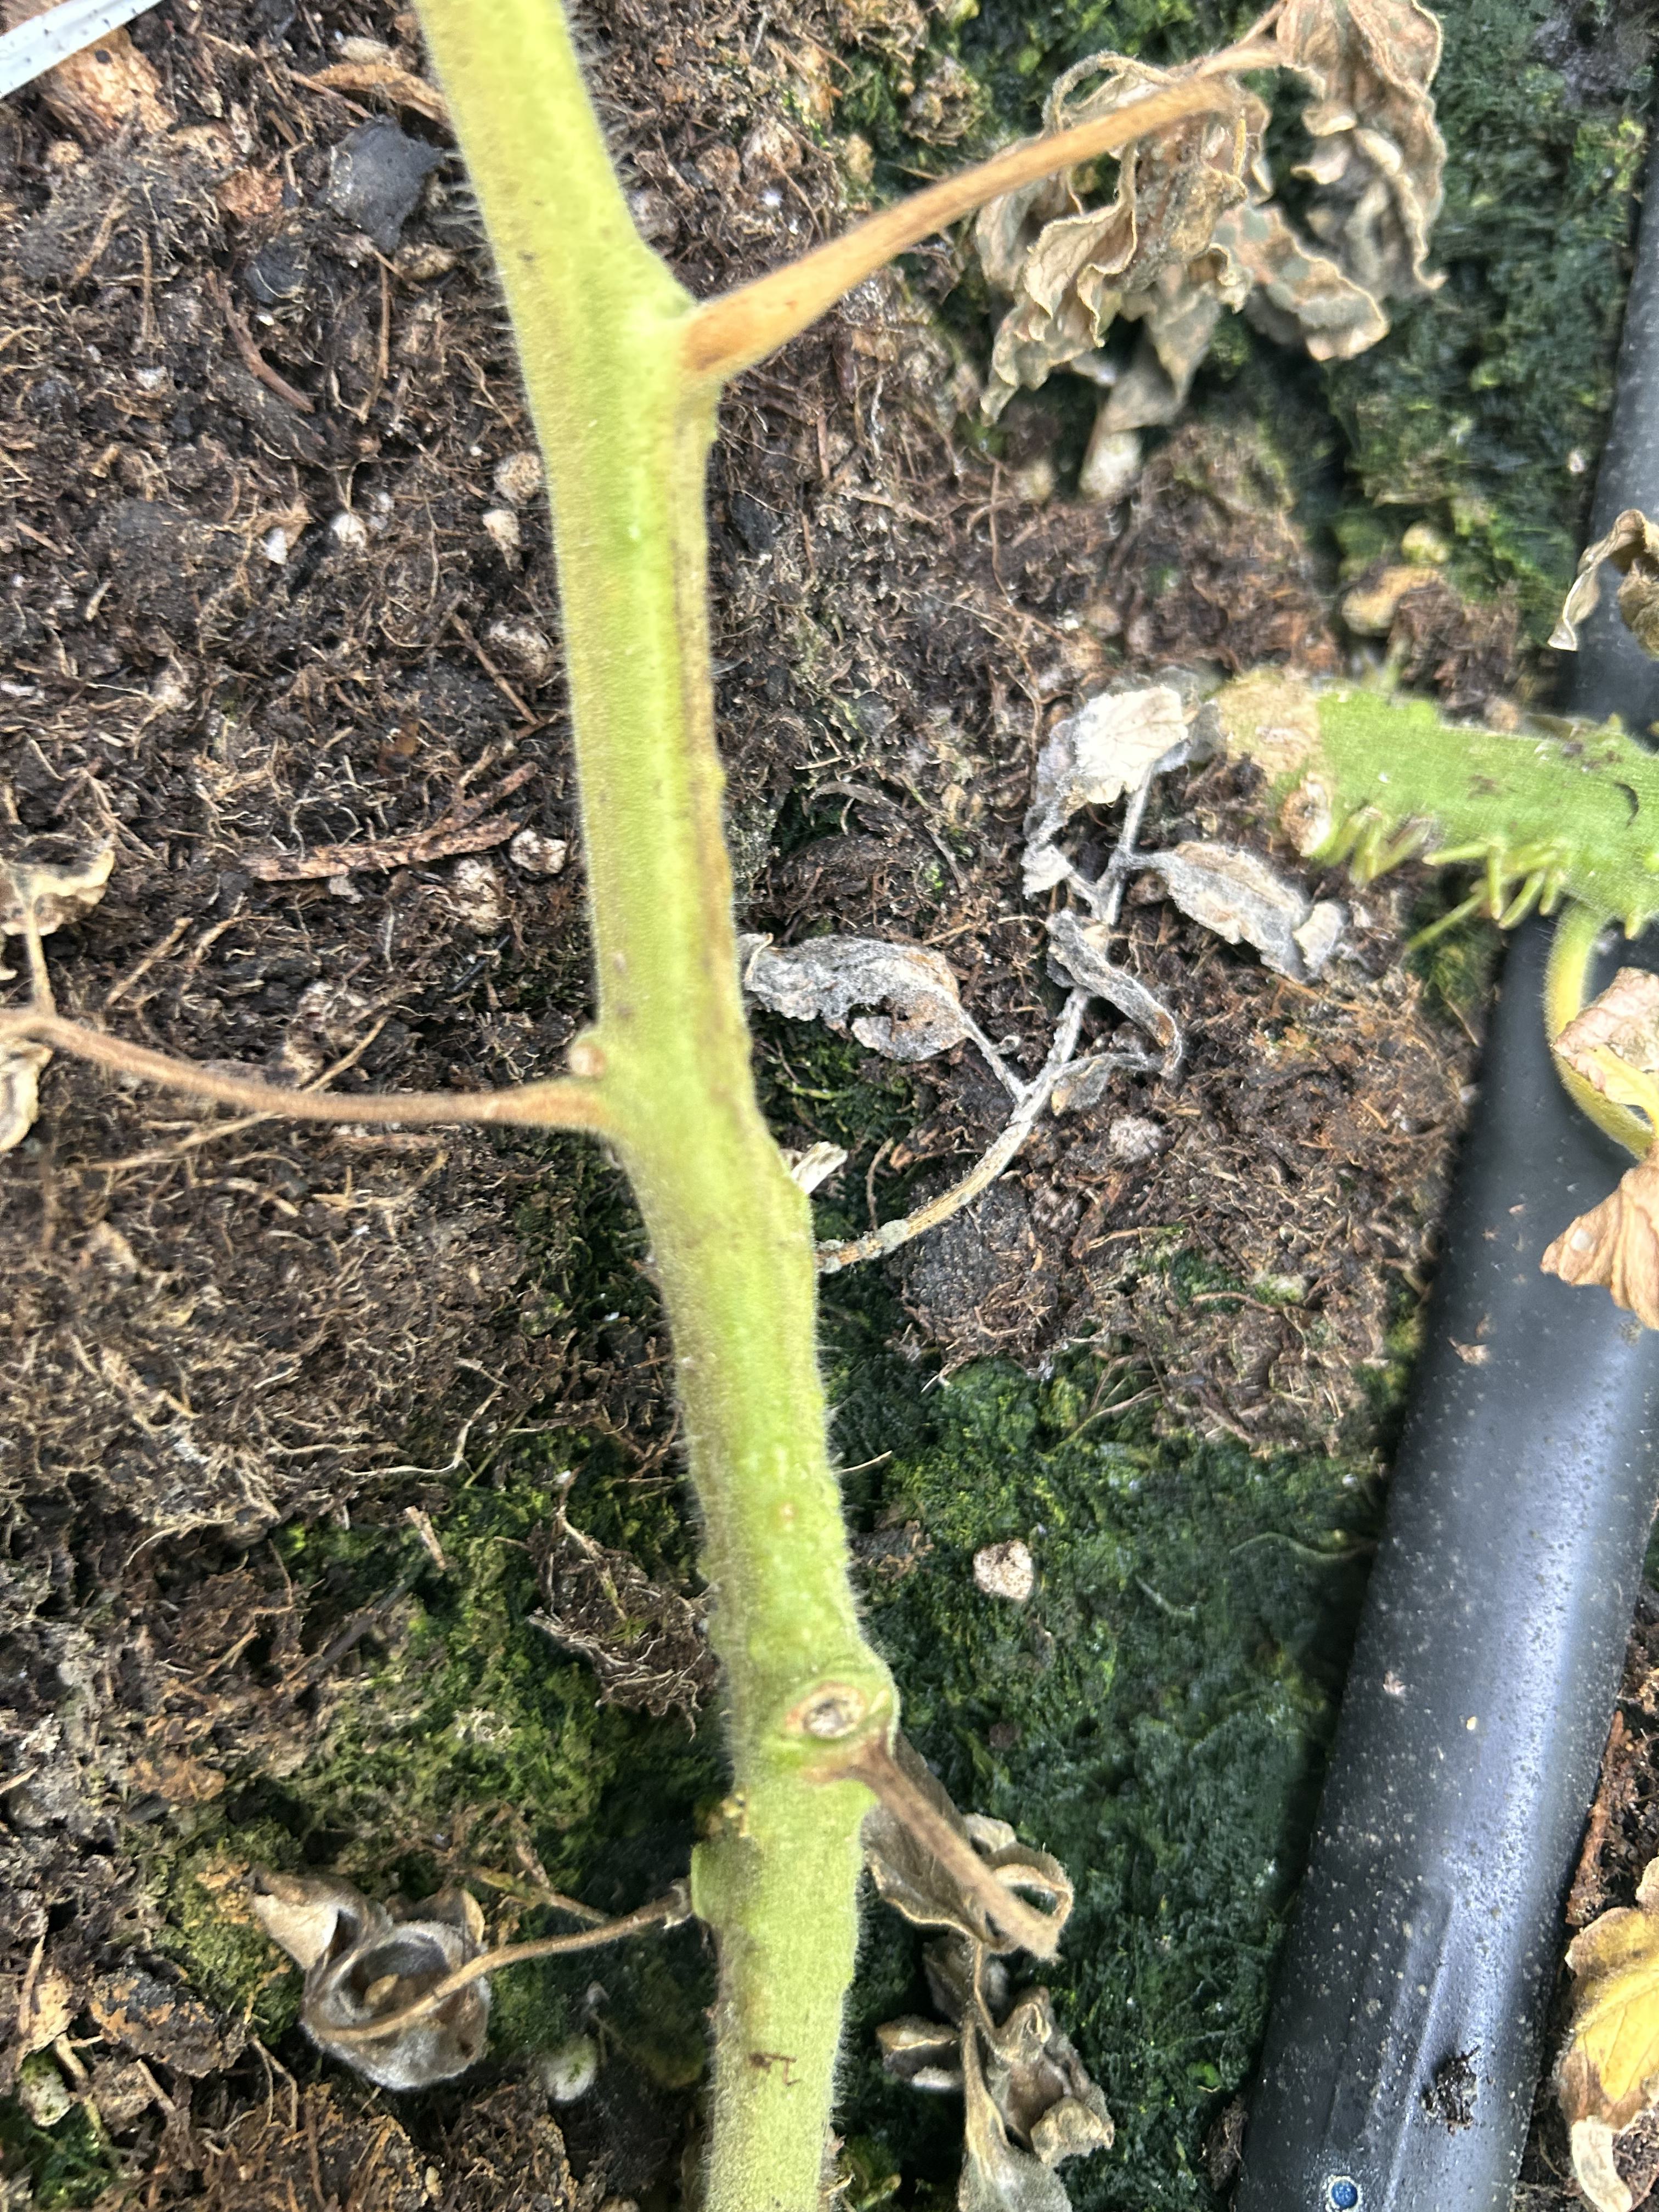
Disease: Wilt